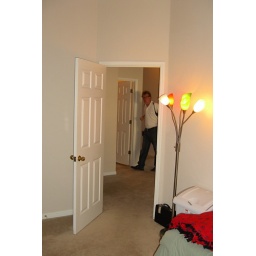
from middle bedroom into 2nd living area, Andy by bathroom door